Burn Gorman

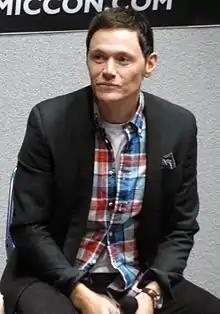
Gorman in 2014

Burn Hugh Gorman (born 1 September 1974) is an English actor. He is known for his television roles as Owen Harper in the BBC series "Torchwood" (2006–2008), Karl Tanner in the HBO series "Game of Thrones" (2013–14), Major Edmund Hewlett in the AMC series "" (2014–2017), 'The Marshal' in the Prime Video series "The Man in the High Castle" (2015), and Adolphus Murtry in Prime Video series "The Expanse" (2019). His film roles include Phillip Stryver in Christopher Nolan’s "The Dark Knight Rises" (2012), Hermann Gottlieb in Guillermo del Toro’s "Pacific Rim" (2013) and its sequel "" (2018), Commander Hoff in "", and Father Damien in Tim Burton's "Beetlejuice Beetlejuice" (2024).